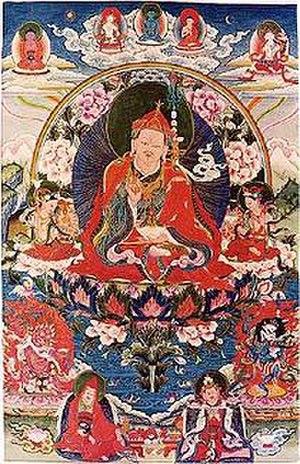
Le courant nyingma ou nyingmapa est la plus ancienne des traditions du bouddhisme tibétain, adaptation à la culture tibétaine du vajrayana comme l'indique son nom. Elle reprend certains textes du chamanisme bön, religion traditionnelle tibétaine, voire en plagie sciemment certains.
L'Oddiyana est un petit royaume bouddhiste du Iᵉʳ millénaire apr. J.-C. centré sur la vallée de Swat, aujourd'hui dans le nord-ouest du Pakistan. L'Oddiyana joue un rôle central dans le bouddhisme vajrayāna car les Tibétains pensent qu'une grande partie de leurs principaux tantras proviennent de ce royaume. D'autre part, Padmasambhava, le fondateur du bouddhisme tibétain serait originaire d'Oddiyana.